Livelock (video game)

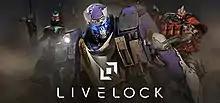

Livelock is a top-down shooter video game featuring both solo and cooperative multiplayer, developed by Montreal-based Tuque Games and published by Perfect World Entertainment on August 30, 2016.